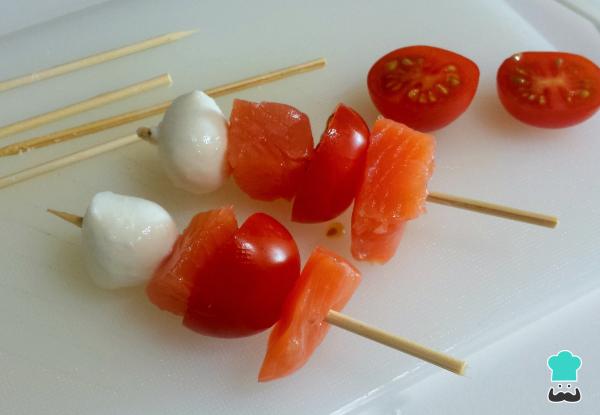
Continuamos con las brochetas de salmón ahumado al pesto. Corta los tomates cherry por la mitad y coloca primero un trozo de salmón, luego una mitad de tomate seguido por otro trozo de salmón y terminado con una perla de mozzarella.Estos pinchos los serviremos acompañados con la salsa pesto.